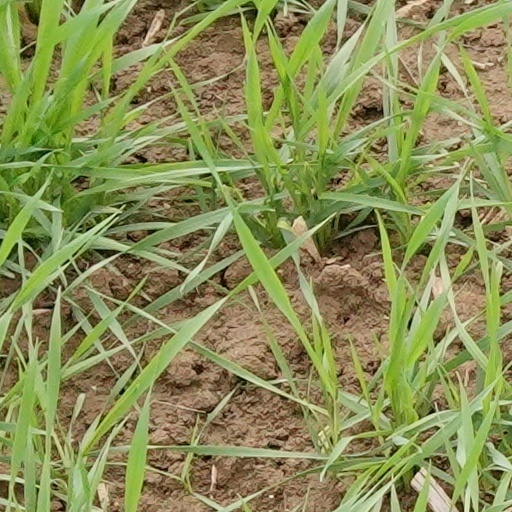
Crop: wheat